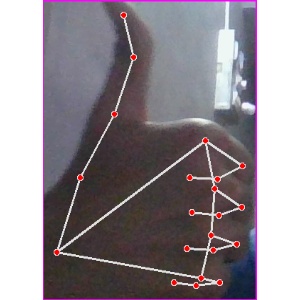
अक्षर: थ